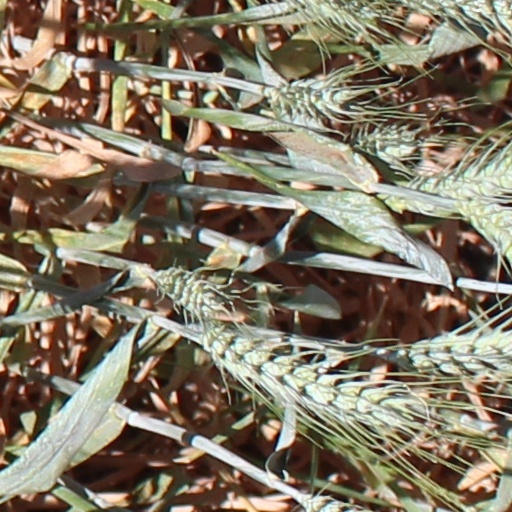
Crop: wheat